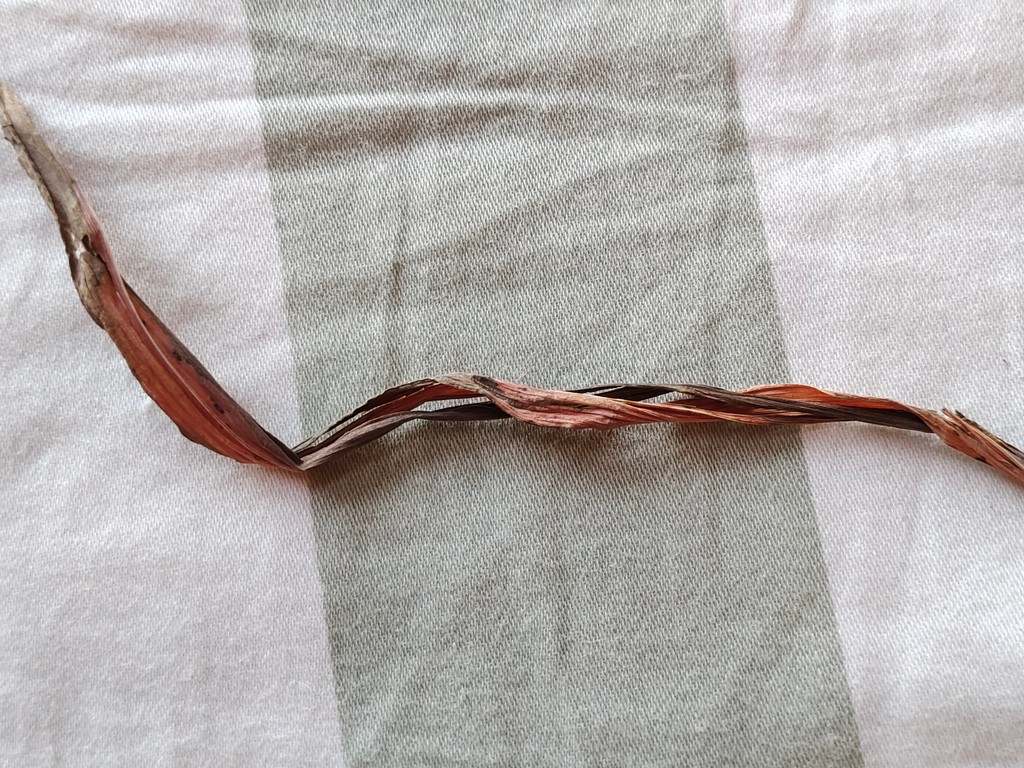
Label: Dried